Lexical semantics

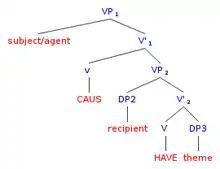
General tree diagram for Larson's proposed underlying structure of a sentence with causative meaning

These tests with ditransitive verbs that confirm c-command also confirm the presence of underlying or invisible causative verbs. In ditransitive verbs such as "give someone something", "send someone something", "show someone something" etc. there is an underlying causative meaning that is represented in the underlying structure. As seen in example in (9a) above, "John sent Mary a package", there is the underlying meaning that 'John "caused" Mary to have a package'.